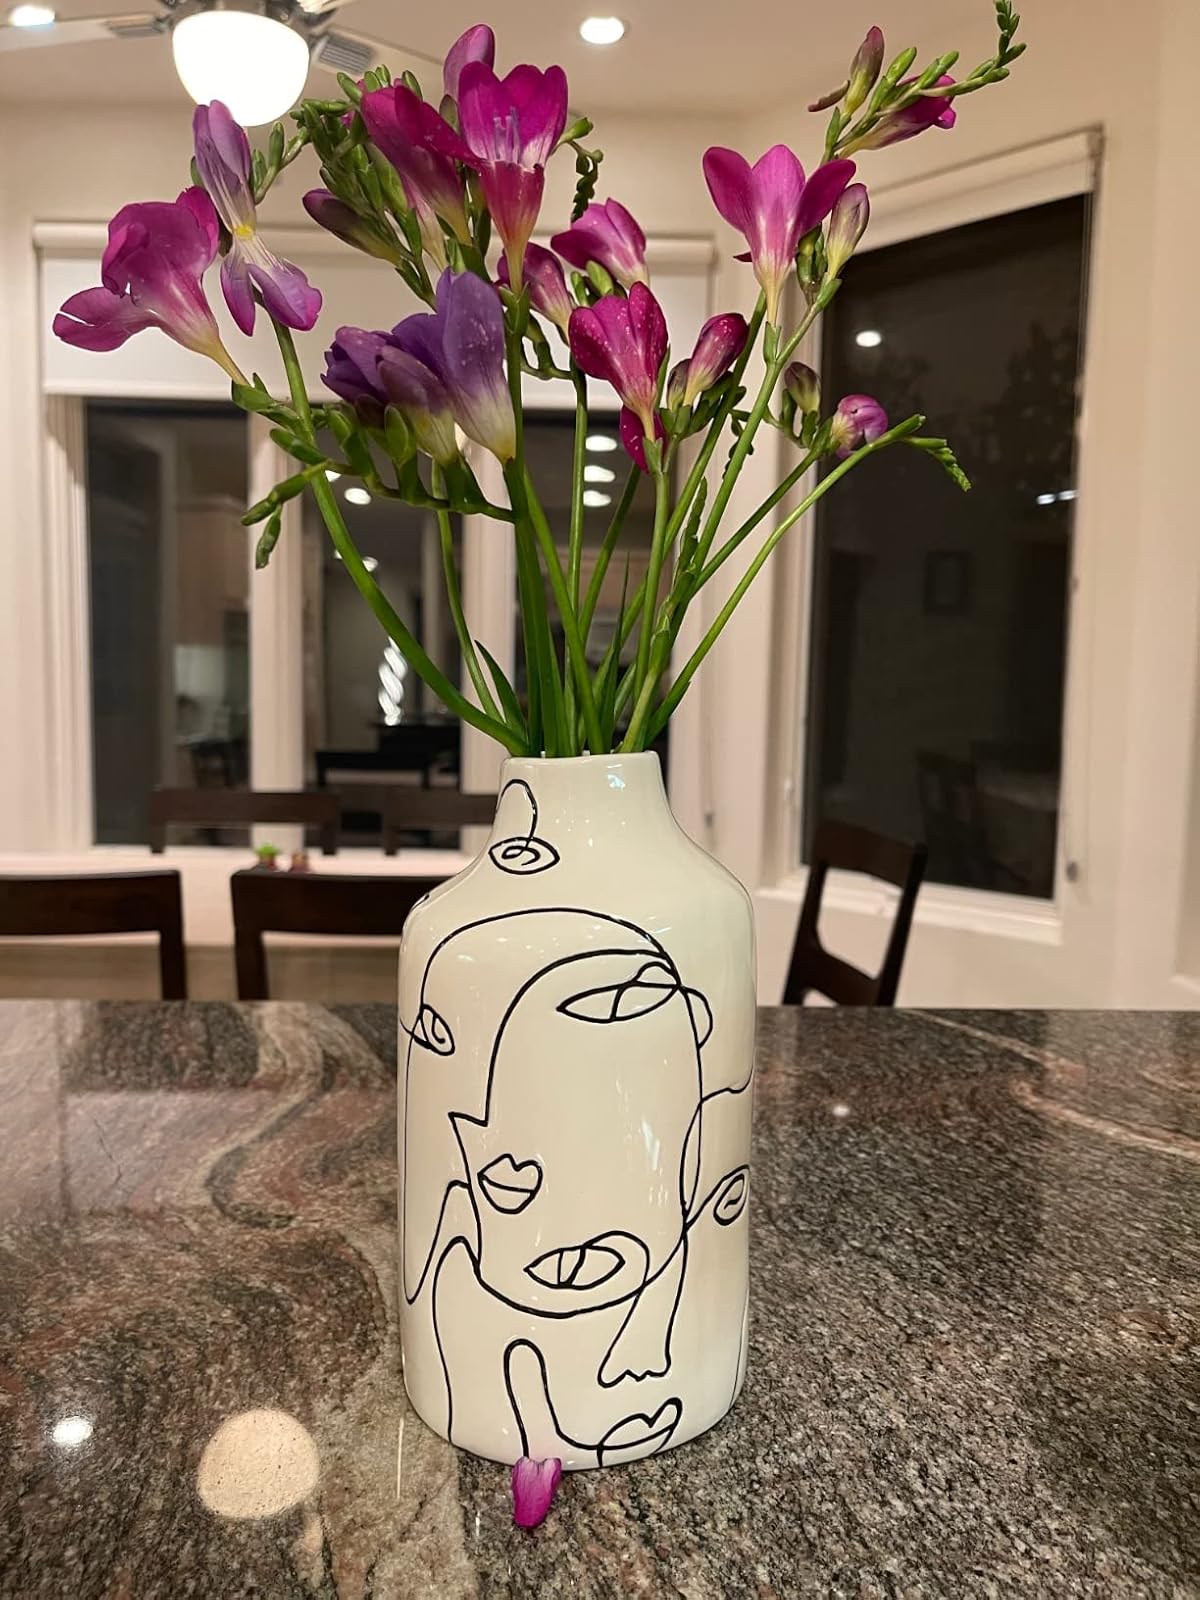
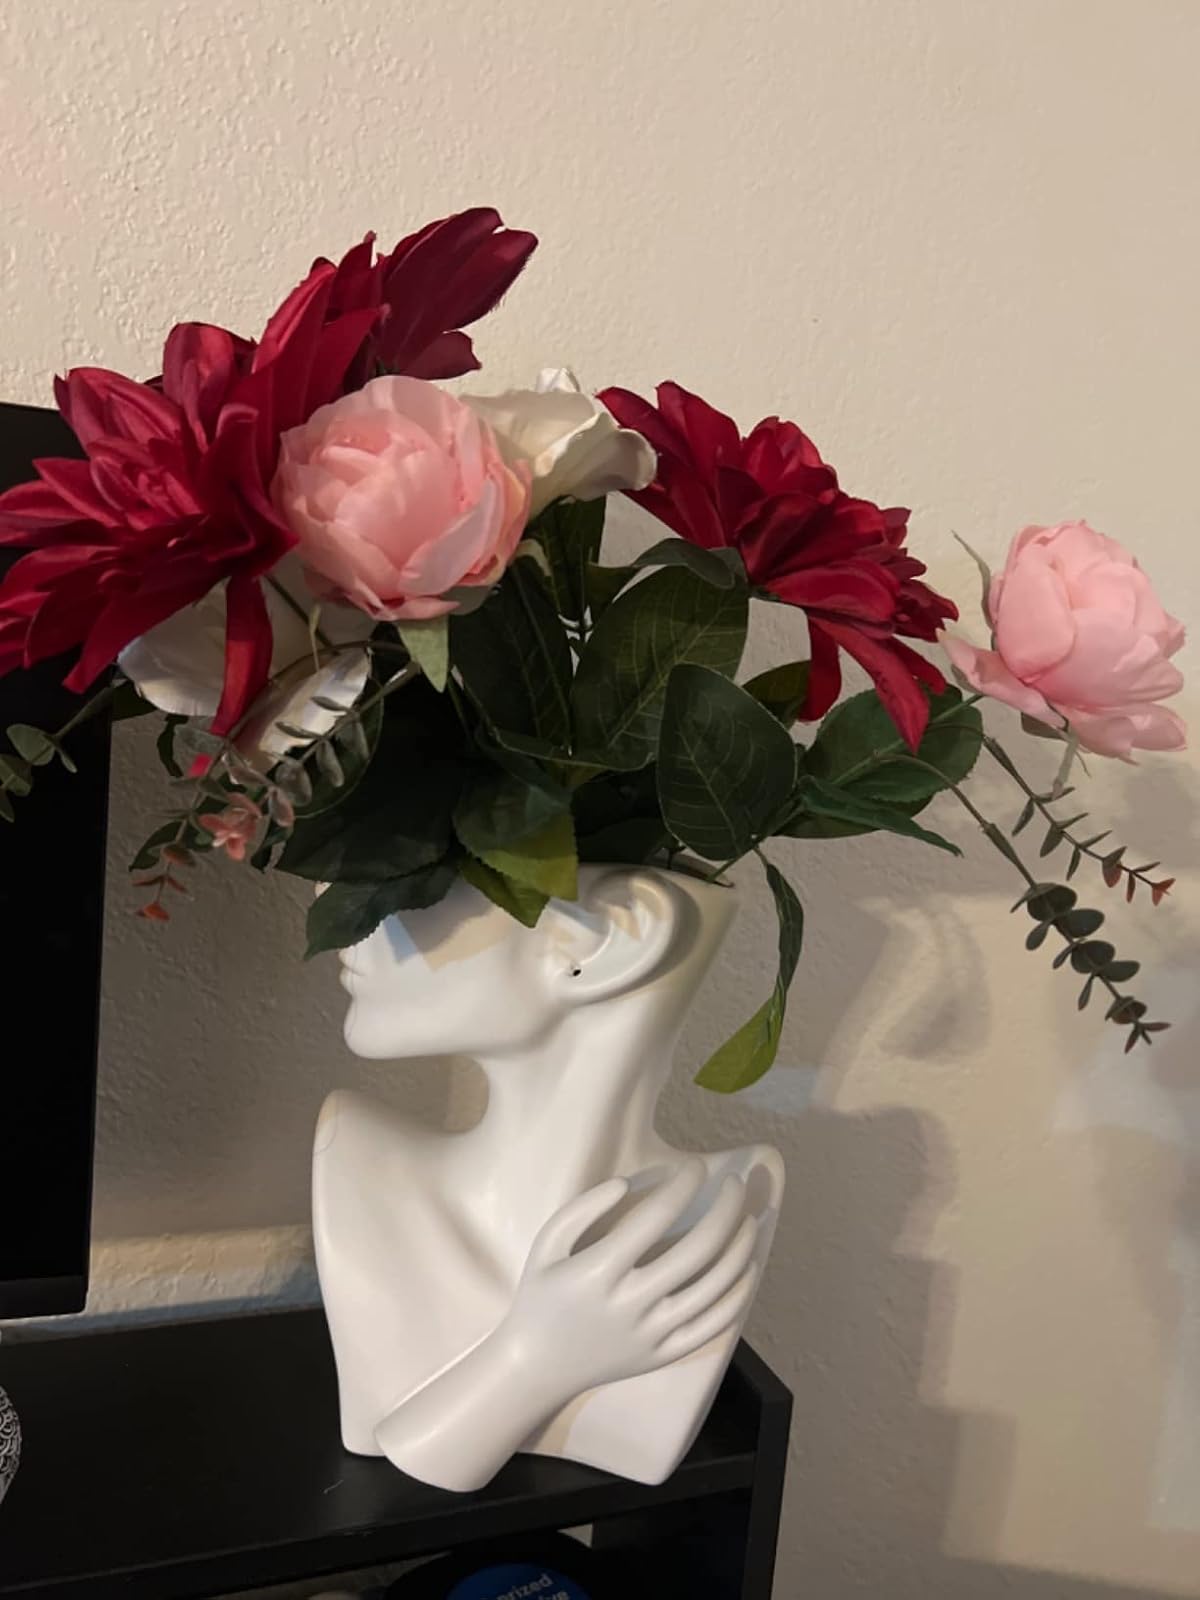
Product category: vase
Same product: no